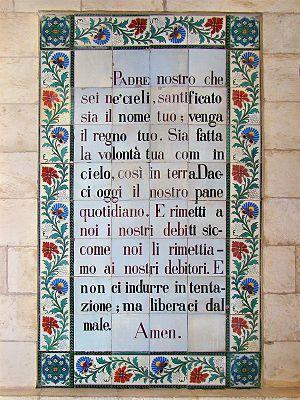
Église du Pater Noster, Mont des Oliviers, Jérusalem. Le Pater Noster en italien.
L’église du Pater Noster est un édifice religieux catholique sis sur le mont de l'Ascension, à Jérusalem-Est, en Terre sainte. Elle est aussi appelée Éléona. Cette église est construite sur le site où, d'après la tradition, Jésus enseigna à ses disciples le Notre Père. Cette tradition est confirmée par les Actes de Jean à Rome, écrits apocryphes du IIIᵉ siècle, et plus tard par Arculfe au VIIᵉ siècle.